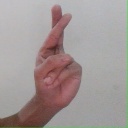
अक्षर: र